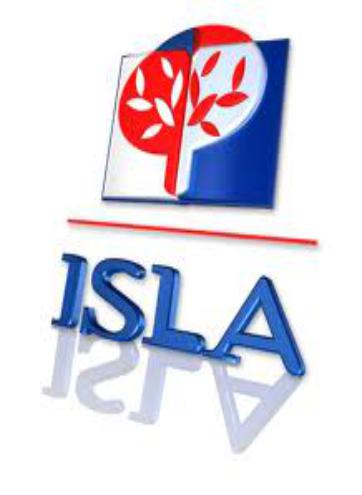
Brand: Isla-2
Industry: Others